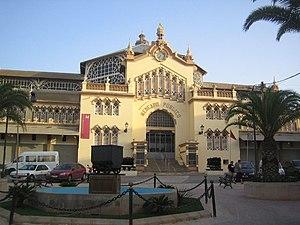
Víctor Beltrí y Roqueta est un architecte espagnol né dans la ville de Tortosa le 16 avril 1862 et mort à Carthagène le 4 février 1935.